Gilli (Hebridean earl)

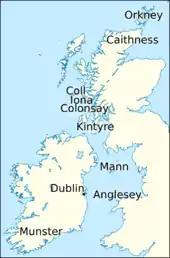
Locations relating to Gilli's life and times.

There is evidence to suggest that Sigurðr Hlǫðvisson, Earl of Orkney extended his authority from Orkney into the Isles in the late tenth- and early eleventh century. For instance, the thirteenth-century "Njáls saga"—the only source that specifically refers to Gilli—states that one of Sigurðr's followers, Kári Sǫlmundarson, extracted taxes from the northern Hebrides, then controlled by Gilli himself. Whether these taxes were due to Norwegian overlords of Sigurðr, as the saga states, is uncertain. The saga further declares that Sigurðr and his men defeated Guðrøðr Haraldsson, King of the Isles, after which they plundered the Isles. Also noted are additional assaults conducted by accomplices of Sigurðr throughout the Hebrides, Kintyre, Mann (against Guðrøðr), and Anglesey. The thirteenth-century "Orkneyinga saga" also reports Sigurðr's raids into the Isles, as does "Eyrbyggja saga", a thirteenth-century source which further notes his taxation of the kingdom. Contemporary Orcadian expansion may be perceptible in the evidence of the land-assessment system of ouncelands in the Hebrides and along the western coast of Scotland. If Sigurðr's authority indeed stretched over the Isles in the last decades of the tenth century, such an intrusion could account for the numbers of silver hoards dating to this time.